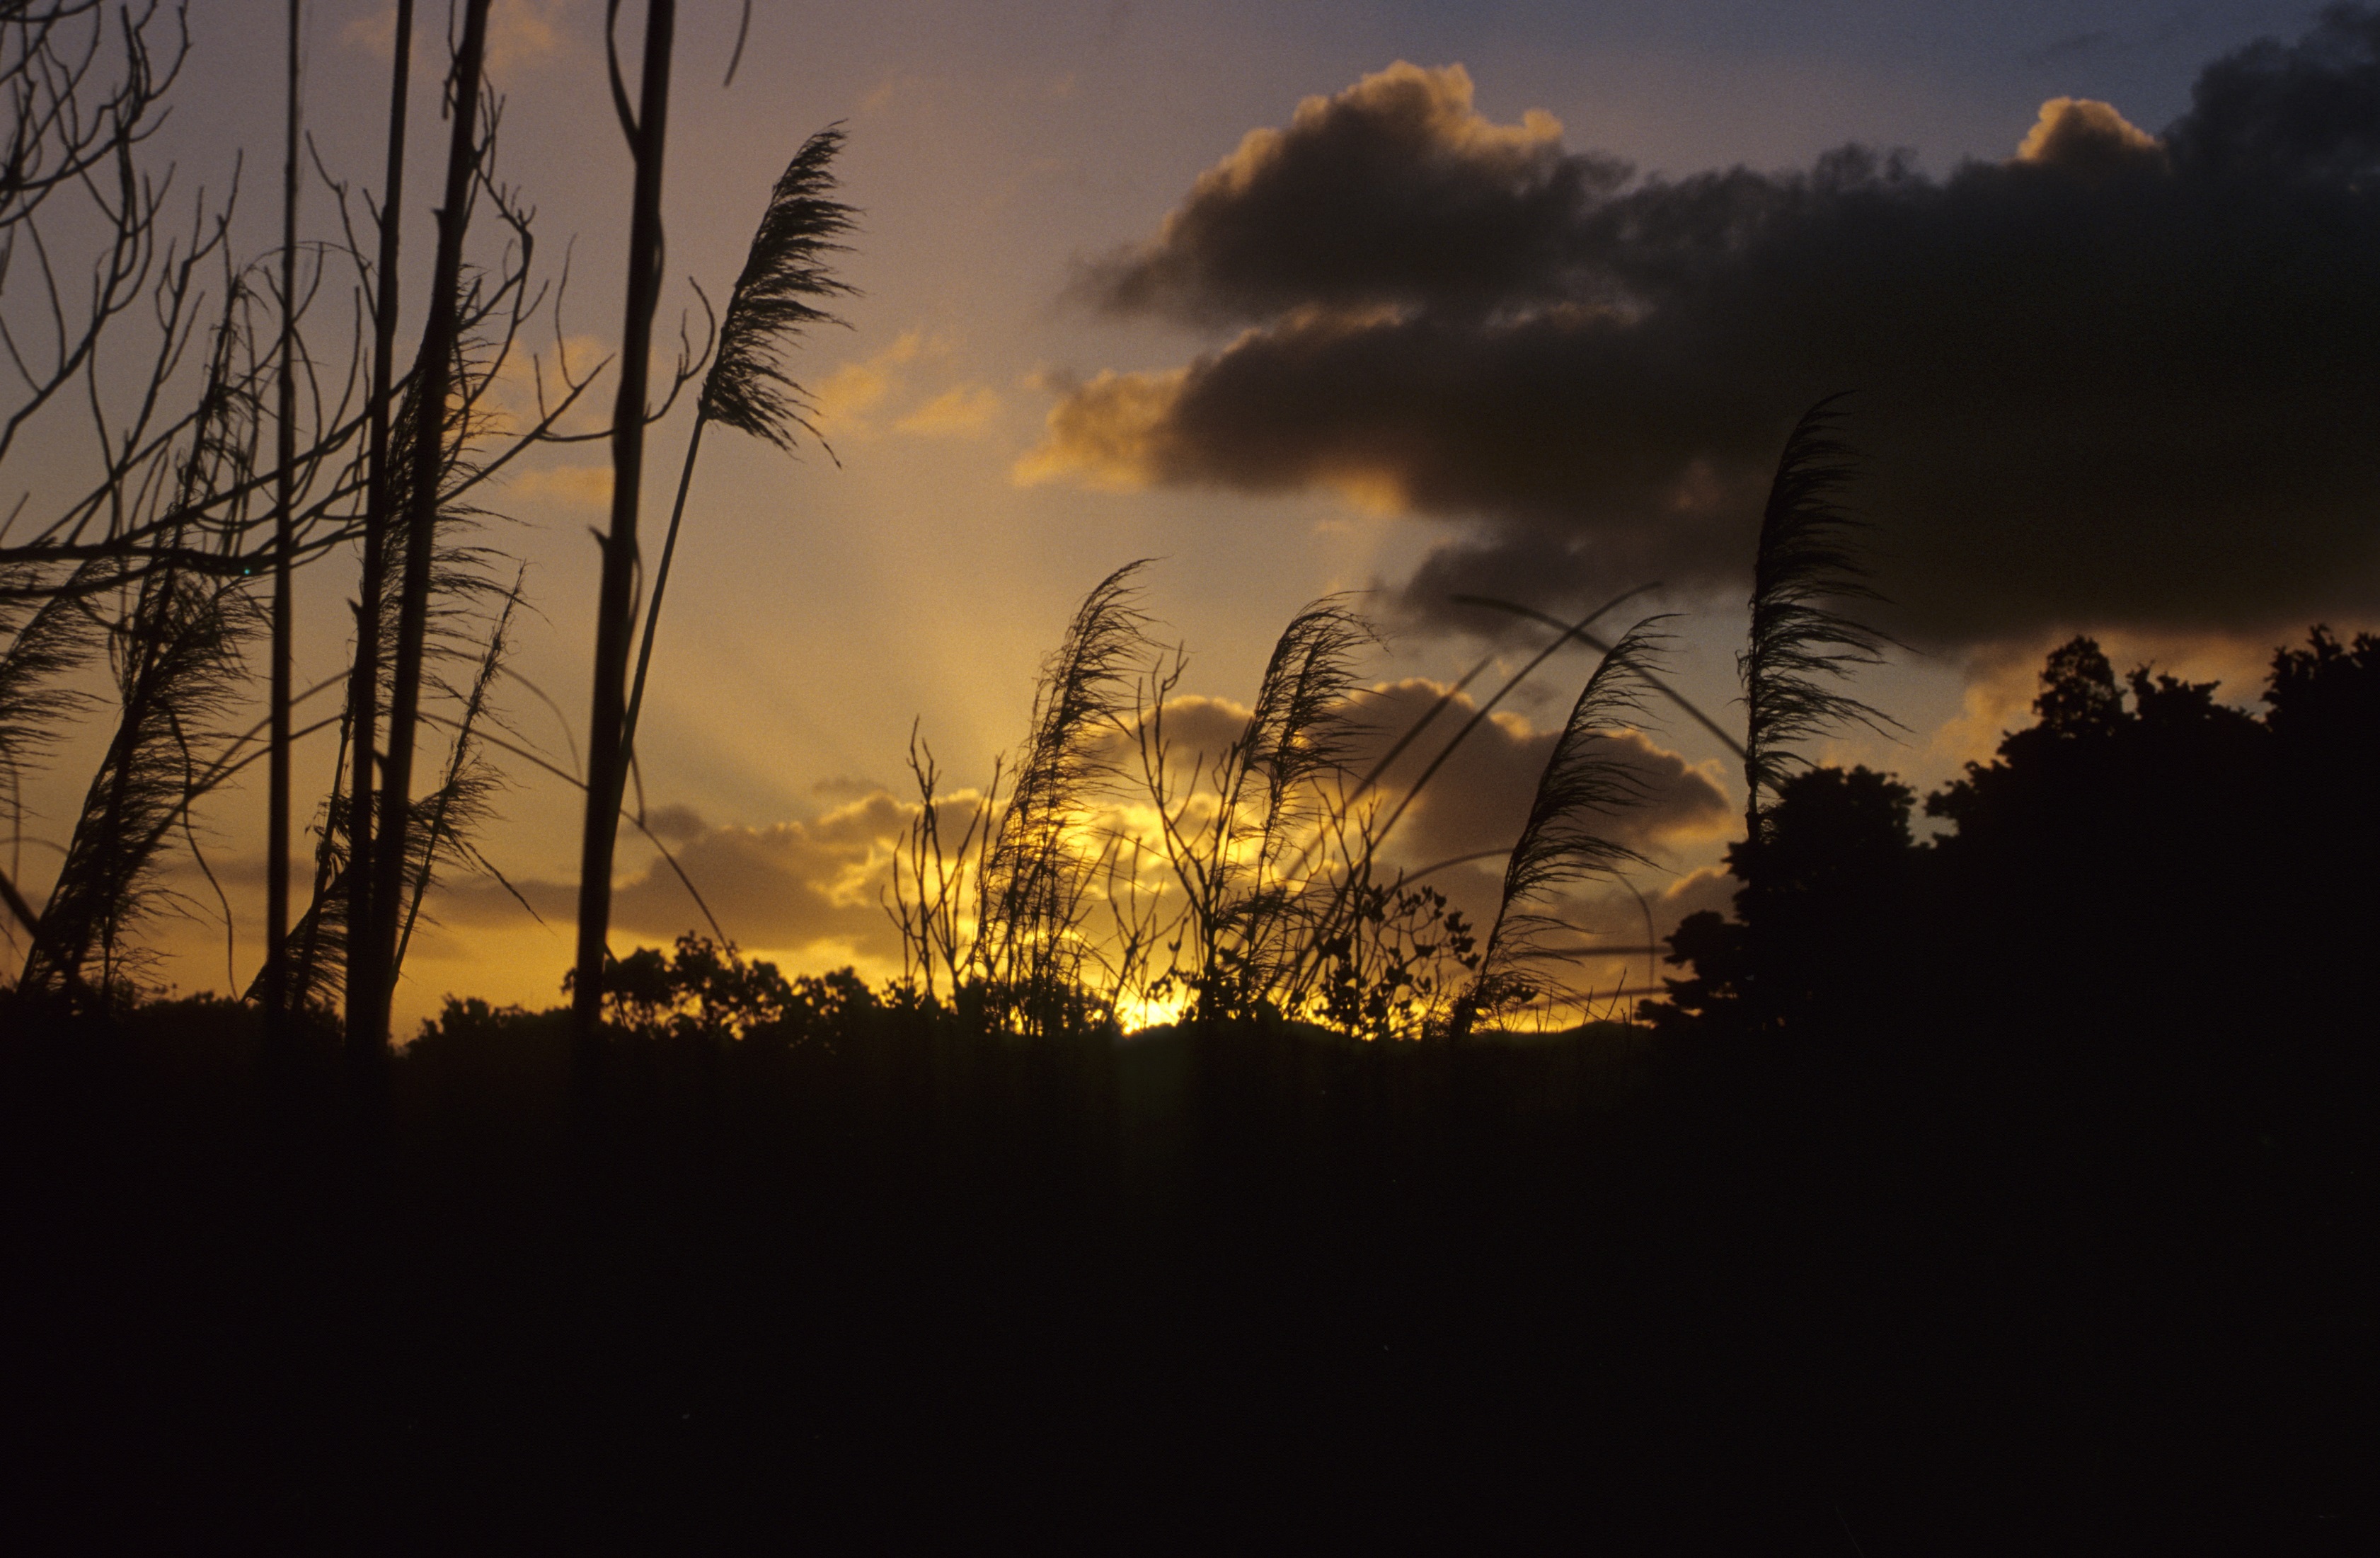
tree, nature, cloud, sky, sun, sunrise, sunset, night, sunlight, morning, dawn, atmosphere, dusk, evening, darkness, clouds, atmospheric phenomenon